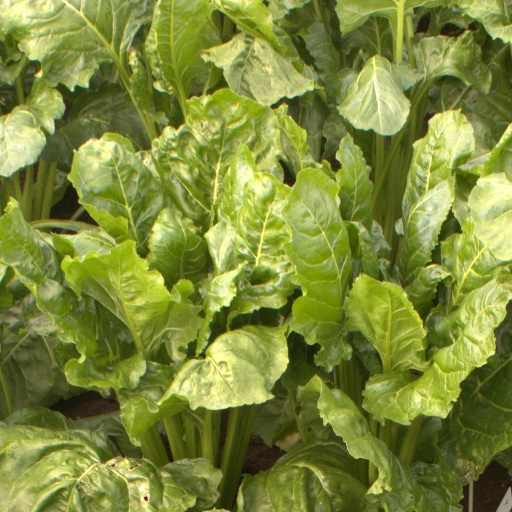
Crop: sugar beet